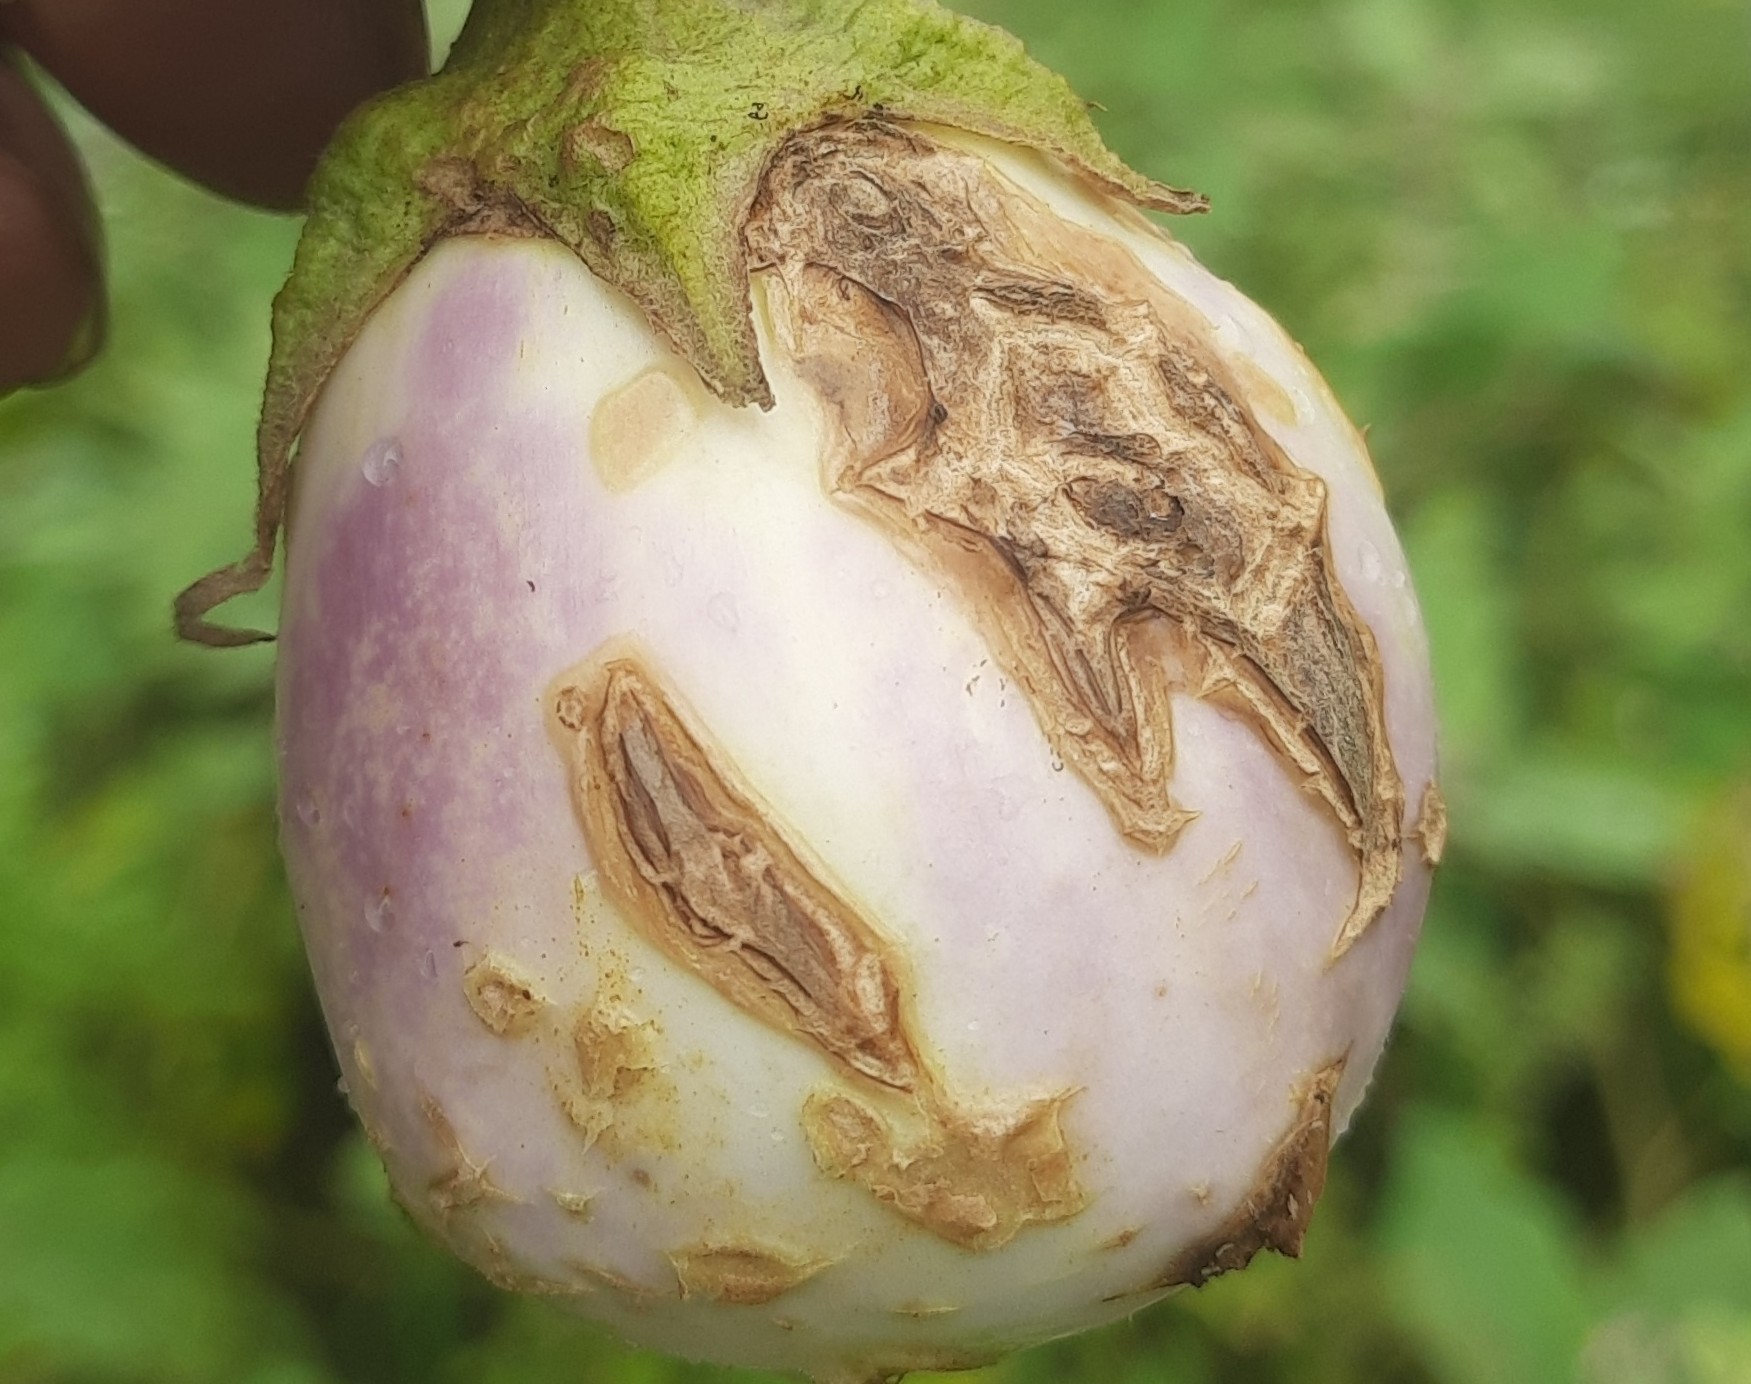
Label: Brinjal Fruit Creaking